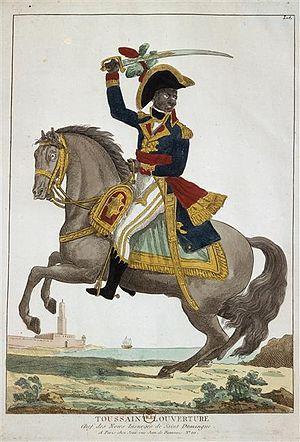
À l'origine, le pays d’Haiti, c'est-à-dire «Perles Des Antilles» ou «Pays de montagnes» en langue taïno, était peuplé par les indiens Taïnos ou Arawaks, peuple semi-sédentaire pacifique. Taïnos signifie "les hommes bons" dans leur propre langue, par opposition aux féroces indiens caraïbes. Lorsque Christophe Colomb accosta pour la première fois le 5 décembre 1492 et ne débarqua à terre que le 6 décembre 1492, le pays comptait probablement plusieurs dizaines de milliers d'habitants.
François-Dominique Toussaint Louverture, à l'origine Toussaint de Bréda, né vers 1743 près du Cap-Français, et mort en captivité le 7 avril 1803 à La Cluse-et-Mijoux, dans le département du Doubs, en France, est un général et homme politique franco-haïtien d'origine afro-caribéenne.